Papadiamantis House Museum

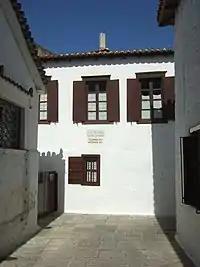
View of the house

Papadiamantis House Museum is a museum in Skiathos in the Sporades, Greece, dedicated to the Greek writer Alexandros Papadiamantis (1851–1911). Following his death, his house was transformed into a modern museum with displays related to his life and attracts many visitors.